Extinction

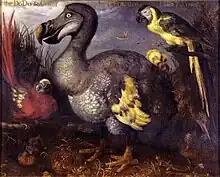
The dodo of Mauritius, shown here in a 1626 illustration by Roelant Savery, is an often-cited example of modern extinction.

Currently, an important aspect of extinction is human attempts to preserve critically endangered species. These are reflected by the creation of the conservation status "extinct in the wild" (EW). Species listed under this status by the International Union for Conservation of Nature (IUCN) are not known to have any living specimens in the wild and are maintained only in zoos or other artificial environments. Some of these species are functionally extinct, as they are no longer part of their natural habitat and it is unlikely the species will ever be restored to the wild. When possible, modern zoological institutions try to maintain a viable population for species preservation and possible future reintroduction to the wild, through use of carefully planned breeding programs.